Władysław III of Poland

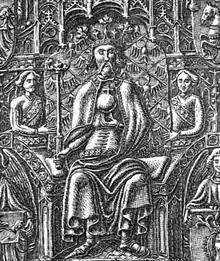
Detail of Władysław's seal

Władysław III of Poland (31 October 1424 – 10 November 1444), also known as Ladislaus of Varna, was King of Poland and Supreme Duke of the Grand Duchy of Lithuania from 1434, as well as King of Hungary and Croatia as Vladislaus I from 1440 until his death at the Battle of Varna. He was the eldest son of Władysław II Jagiełło (Jogaila) and the Lithuanian noblewoman Sophia of Halshany.